Kasugaō Katsumasa

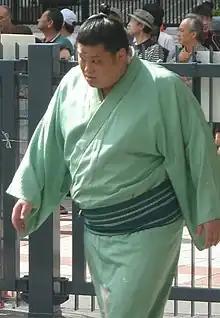
Katsumasa in 2008

Kasugaō Katsumasa (春日王 克昌, born 1 July 1977, as Kim Seong Taek) is a former sumo wrestler from Incheon, South Korea. He was the first sumo wrestler to reach the top "makuuchi" division officially representing South Korea. (Several other top wrestlers in the past have hid a Korean or half-Korean background). He joined sumo in 1998, making the top division for the first time in 2003. His highest rank was "maegashira" 3. In September 2009, he acquired Japanese citizenship. In April 2011 he was ordered to retire by the Japan Sumo Association after an investigation found him guilty of match-fixing.